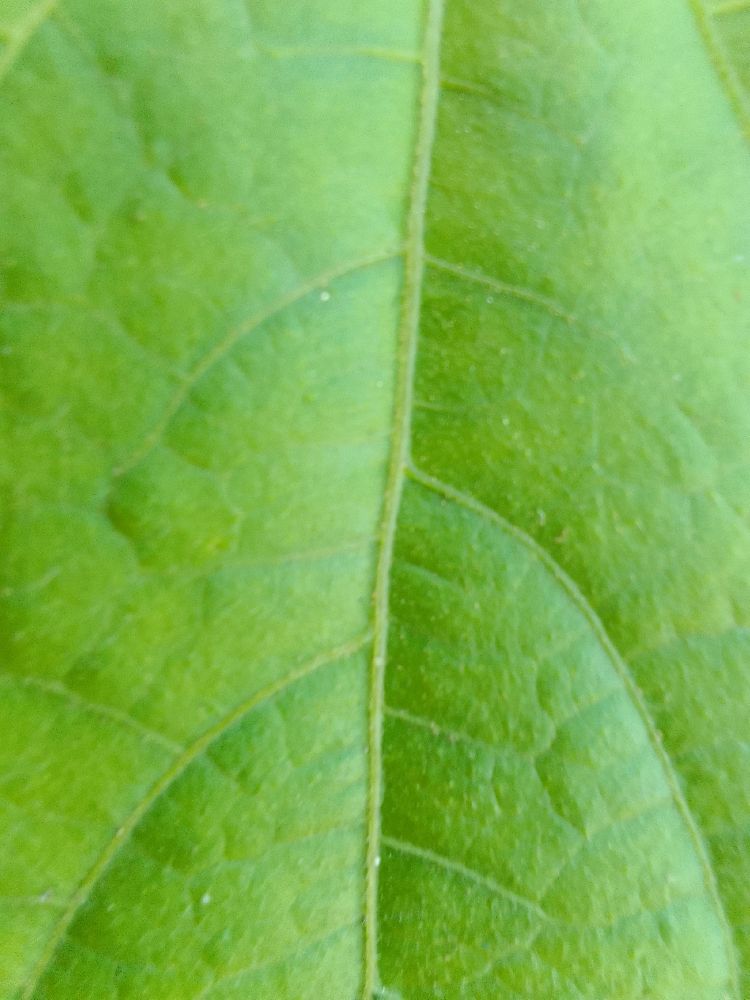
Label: healthy